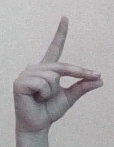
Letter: ta